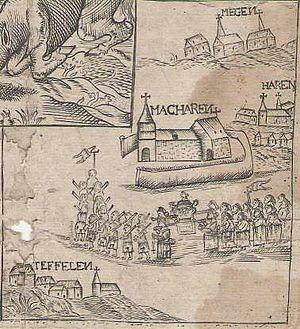
Macharen est un village néerlandais de la commune d'Oss au nord-est de la province du Brabant-Septentrional. Le 1ᵉʳ janvier 2005, Macharen compte 733 habitants.